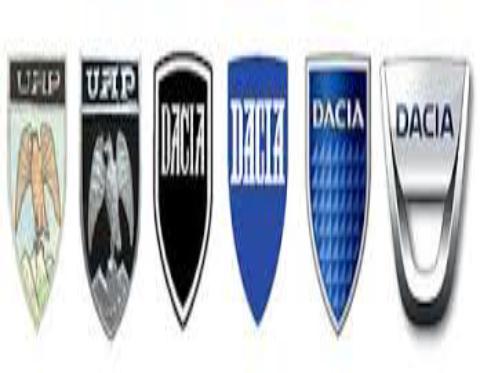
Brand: Dacia
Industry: Transportation